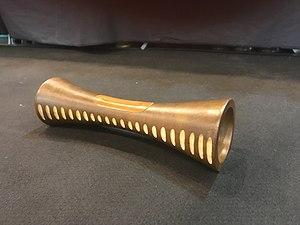
Enceinte mangobeat
Mangobeat est une startup française qui produit une enceinte passive et écologique pour smartphone.